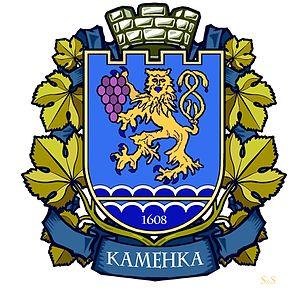
Camenca est une ville de Moldavie ayant en 2014 une population d’environ 9 000 habitants.